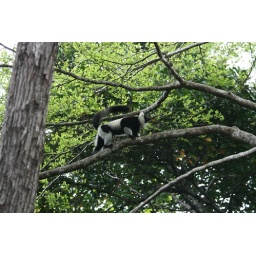
Black and white ruffed lemur in a tree